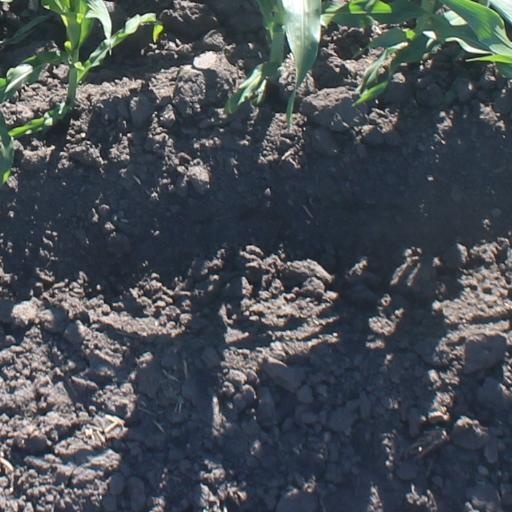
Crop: maize; corn